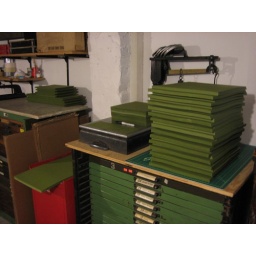
lots of green paper all over the house.this stack will be trimmed to 10 x 10 for LP inserts.